Titus Young

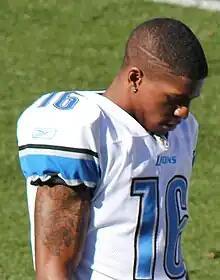
Young with the Detroit Lions in 2011

Titus Demetrius Young, Sr. (born August 21, 1989) is an American former professional football player who was a wide receiver for the Detroit Lions of the National Football League (NFL) from 2011 to 2012. He played college football for the Boise State Broncos and was selected by the Lions in the second round of the 2011 NFL draft.